Ali Masjid

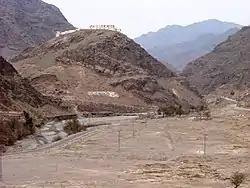
The fort of Ali Masjid today

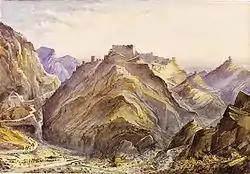
The fort of Ali Masjid (watercolour of 1890)

Ali Masjid (Pashto and ) is the narrowest point of the Khyber Pass. It is located in Khyber District of Khyber Pakhtunkhwa, Pakistan. It is around east of the city of Landi Kotal (West of Peshawar) and has an elevation of . The width of the Khyber near Ali Masjid was earlier too narrow for two fully laden camels to pass each other, but since has been widened.